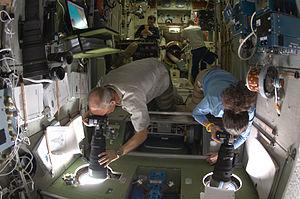
Zvezda, DOS-8, ou encore module de service Zvezda, est un composant de la Station spatiale internationale. Il est chronologiquement le troisième module de la station, et comprend une partie des équipements de vie de la Station et permet d'héberger deux membres d'équipage. C'est le centre structurel et fonctionnel de la partie russe de la Station.